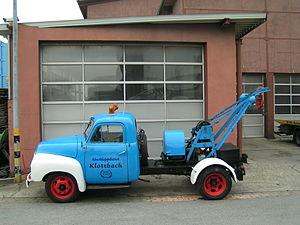
Une dépanneuse, remorqueuse ou encore towing est un véhicule qui sert à transporter des véhicules automobiles : généralement lors d’une panne ou d’un accident, le véhicule est chargé et acheminé vers un garage ou une casse automobile.